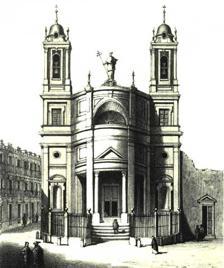
Building: Convento de San Norberto
Country: Spain
Year built: 1611
Convento de San Norberto. Engraving of 1861. The Convento de Premonstratenses de San Norberto , also known as Convento de Mostenses or Convento de San Norberto, named after the founder of the Premonstratensian Order , is a religious building that disappeared. It was located on the ground of the current Plaza de Los Mostenses, next to the Gran Vía of Madrid ( Spain ). It was founded in 1611 by the community of the Fathers Canons Premonstratensians with the permission of Cardinal Archbishop of Toledo Bernardo de Rojas and financed by a benefactor, the Count of Miranda, Juan of Zúñiga , the then president of the Council of Castile . Today the site of the convent is occupied by a market built in the 19th century, known as Mercado de Los Mostenses. History The church had been rebuilt in 1754 by architect Ventura Rodríguez , having been previously ruined. It had a convex façade flanked by two towers but was a victim of the plan of the then king, Joseph Bonaparte to open up the plazas of the city. First, the convent was demolished in April 1810, in the next month, an order was issued to demolish the church. However, the architects who were commissioned to direct this operation, Silvestre Pérez (royal architect) and Juan Antonio Cuervo refused, because of its artistic value and in addition having both been disciples of Ventura Rodríguez. However, their negative reports were of no avail and in 1811 a new royal order finished by tearing down what that left of the building. In 1875, the Former Mercado de Los Mostenses , designed by Mariano Calvo Pereira , and notable for its use of iron, was inaugurated on its site and twin to the Former Mercado de la Cebada, although somewhat smaller. In turn, this new building was demolished in 1925 to make way for the Gran Vía after a realignment of the route, placing the current market further north, and locating offices and housing buildings on the original site. Description The convent was originally built in the then Calle de la Inquisición, occupying another convent-church which led the nuns of St. Catherine of Siena to move to another building on the Plaza de las Cortes de Madrid. Besides the work of Ventura Rodríguez, there were architectural features left from the earlier church, with the main façade composed of a semicircular portico flanked by two towers decorated with Corinthian columns. The portico had three entrances with four Ionic columns and on this, rose a second crowned body with a statue of St. Norbert, made of granite from Colmenar Viejo by sculptor Manuel Álvarez. In the book Historia de la Villa y Corte de Madrid , by José Amador de Los Ríos and Juan de Dios de la Rada, has an engraving that depicts the convent. References